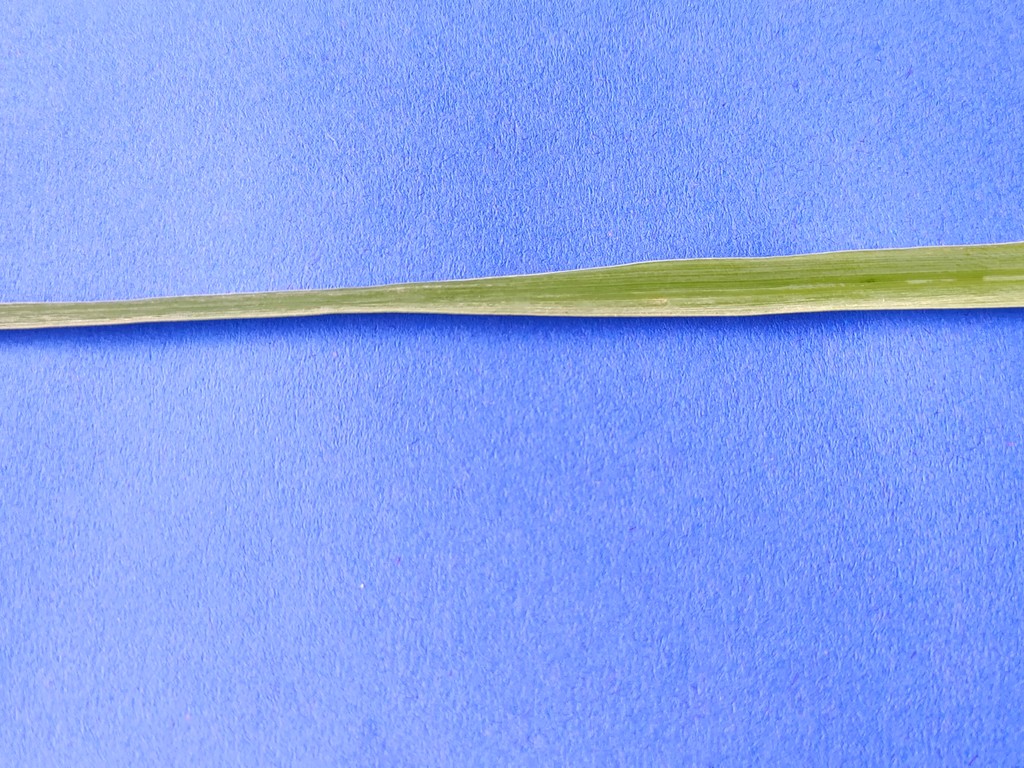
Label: Healthy